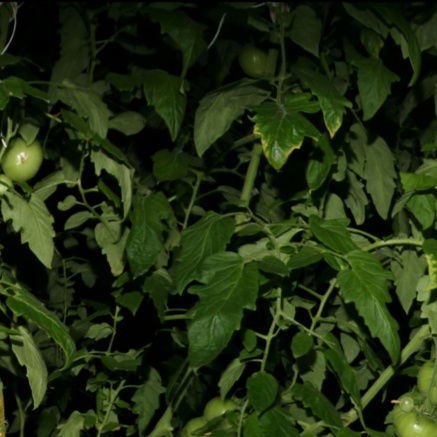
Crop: tomato